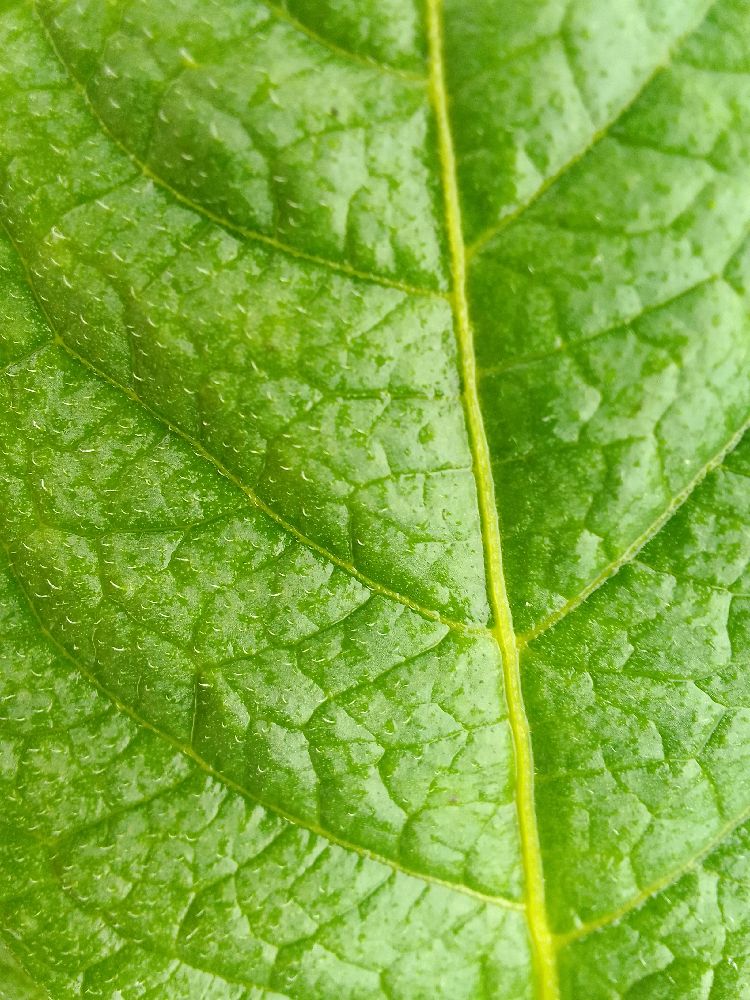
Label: Healthy